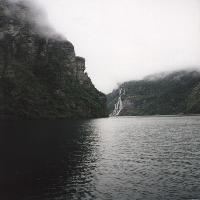
Weather: cloudy or overcast